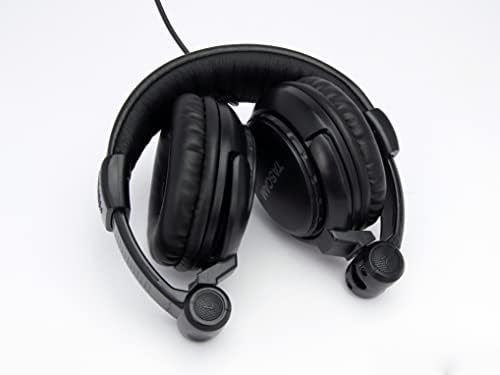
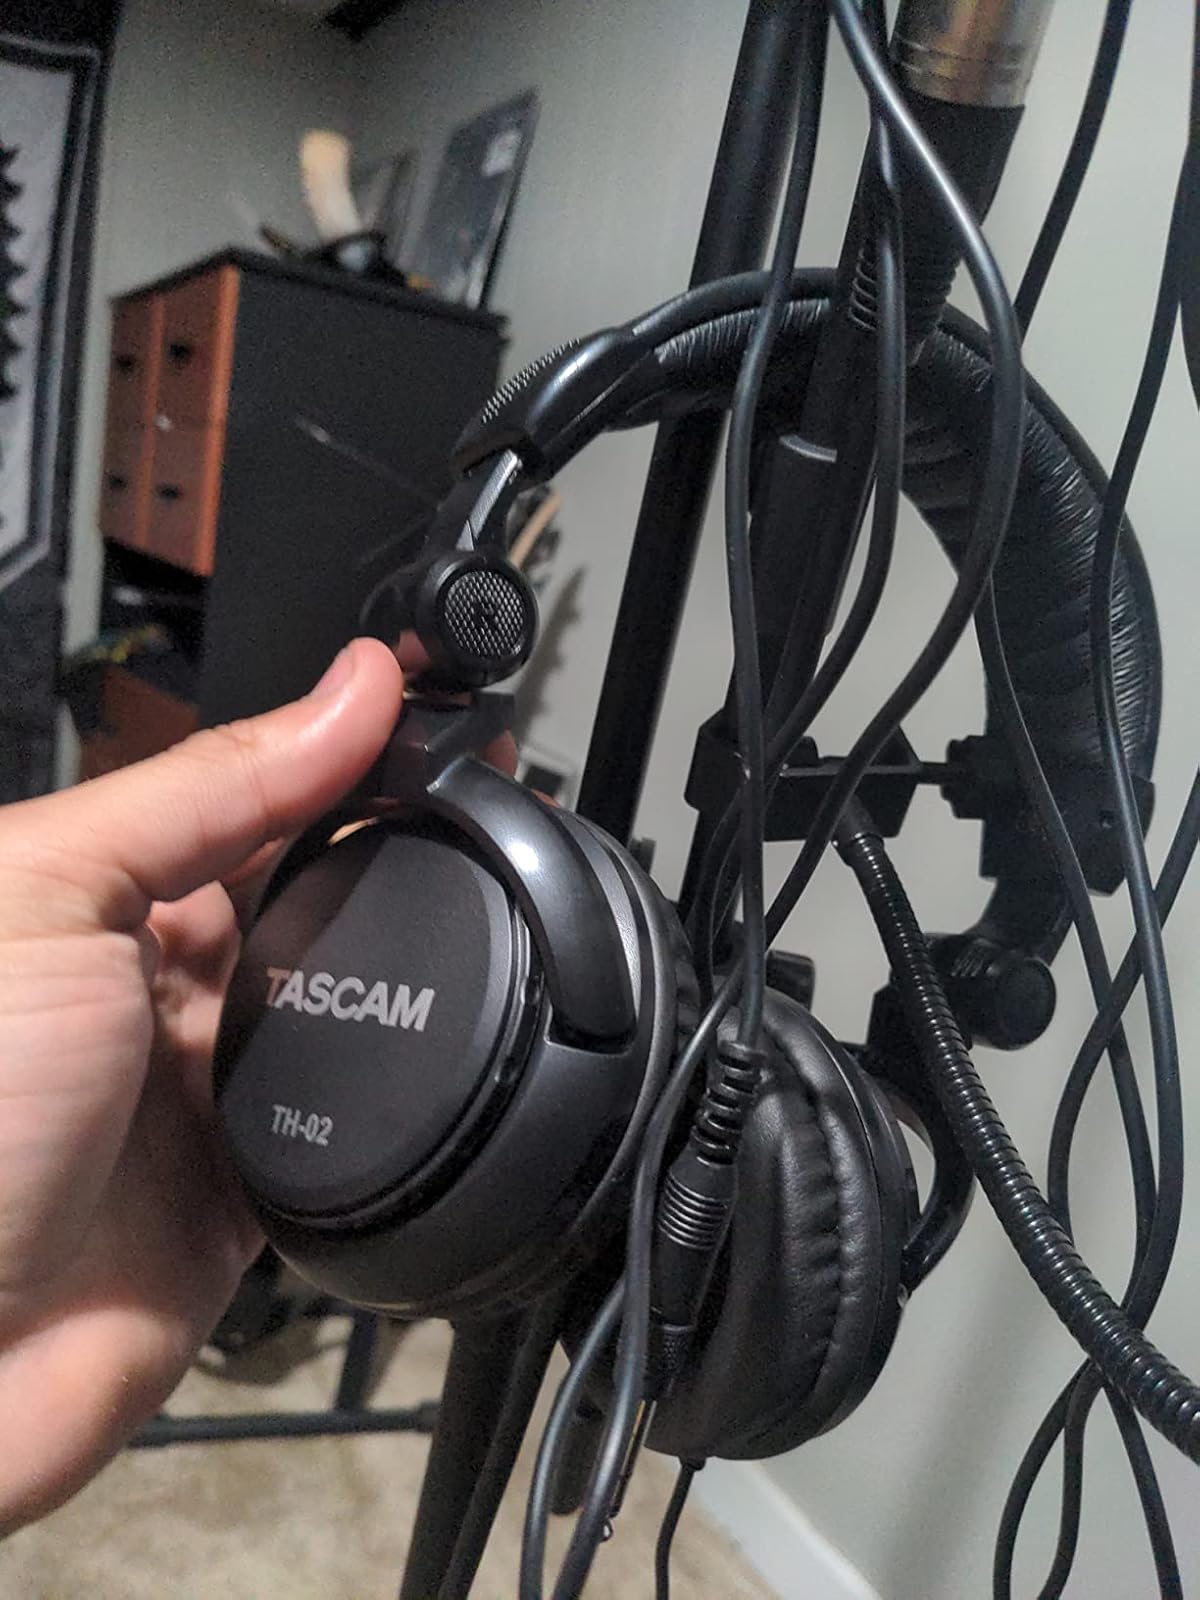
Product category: headphones
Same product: yes